PTRD-41

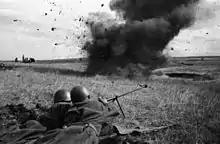
Anti-tank riflemen with PTRD on the Kursk salient.

In 1939, during the Soviet invasion of Poland, the USSR captured several hundred Polish kb ppanc wz. 35 anti-tank rifles, which had proved effective against German tanks during the September Campaign. A Russian engineer Vasily Degtyaryov copied its lock and several features of the German Panzerbüchse 38 when hasty construction of an anti-tank rifle was ordered in July 1941.